Sky position (RA, Dec in degrees): 239.568, 3.657
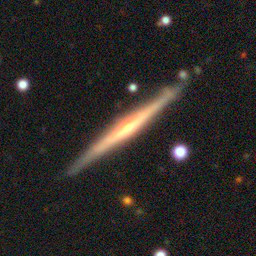
Galaxy morphology: Edge-on Galaxies with Bulge